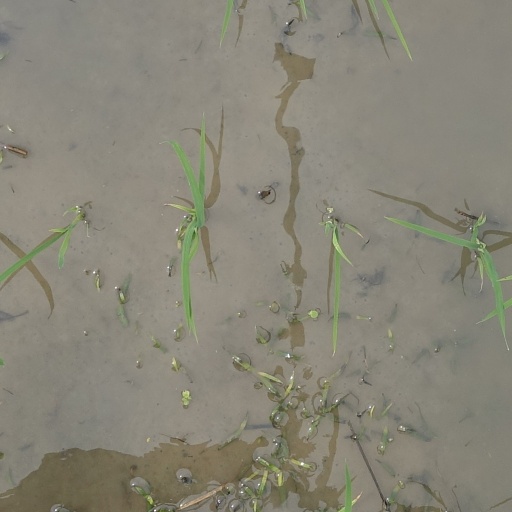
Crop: rice